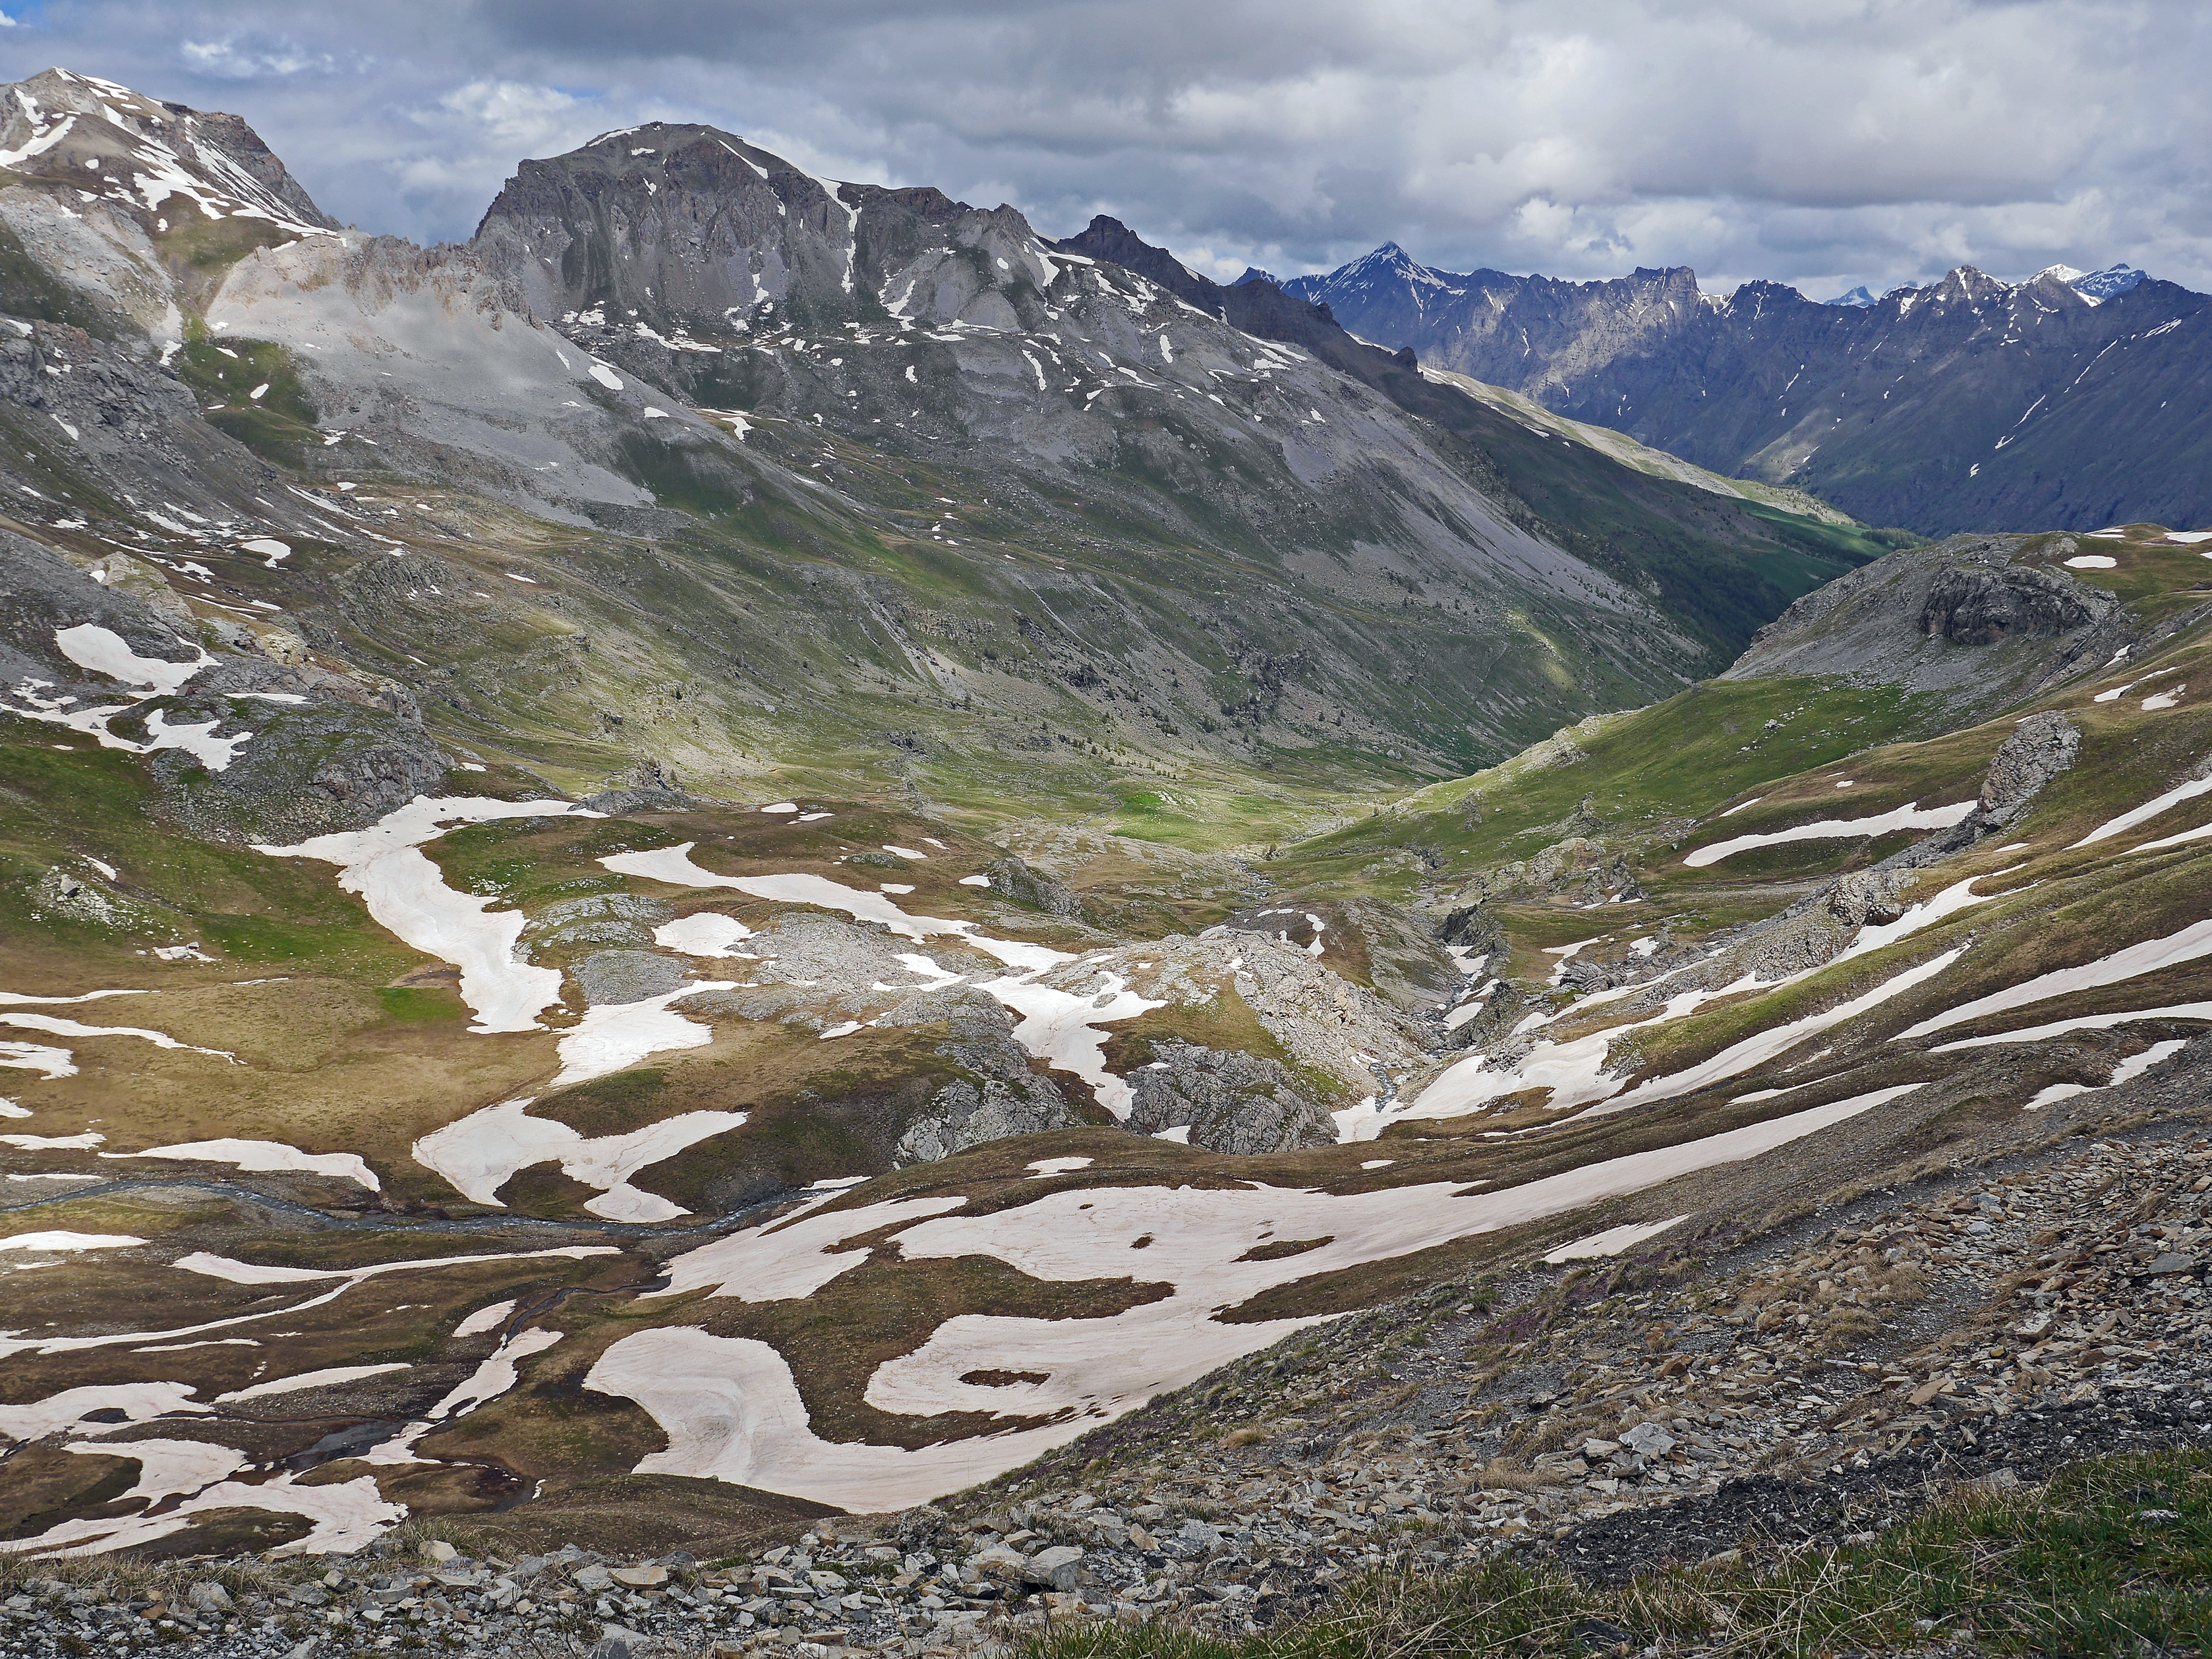
landscape, wilderness, walking, mountain, snow, cold, lake, adventure, valley, mountain range, glacier, alpine, ridge, summit, geology, mountains, alps, plateau, fell, cirque, loch, high mountains, june, moraine, mountain panorama, landform, south of france, mountain pass, high valley, high position, alpes maritimes, maritime alps, snow reste, alps summer, hostile, geographical feature, mountainous landforms, glacial landform